Kátia Abreu

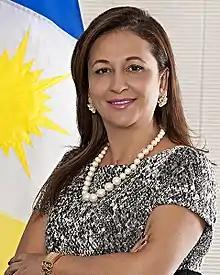
Abreu official portrait in 2011

Kátia Regina de Abreu (2 February 1962) is a Brazilian politician, serving as a Senator for Tocantins since 2007. She was previously elected as a congresswoman for Tocantins from 2003 to 2007. After her departure from the Democratic Labour Party in March 2020, Kátia joined the Progressistas.